Korail Class 331000

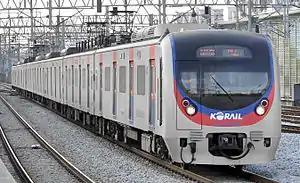
Class 331000 (first batch) train 331-06

The first batch of Class 331000 trains were introduced in 2009 for the opening of what was known the Gyeongui Line at the time.